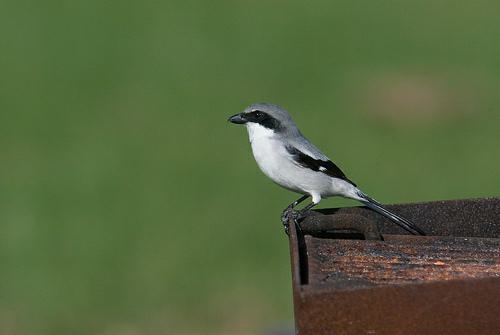
A photo of a loggerhead shrike